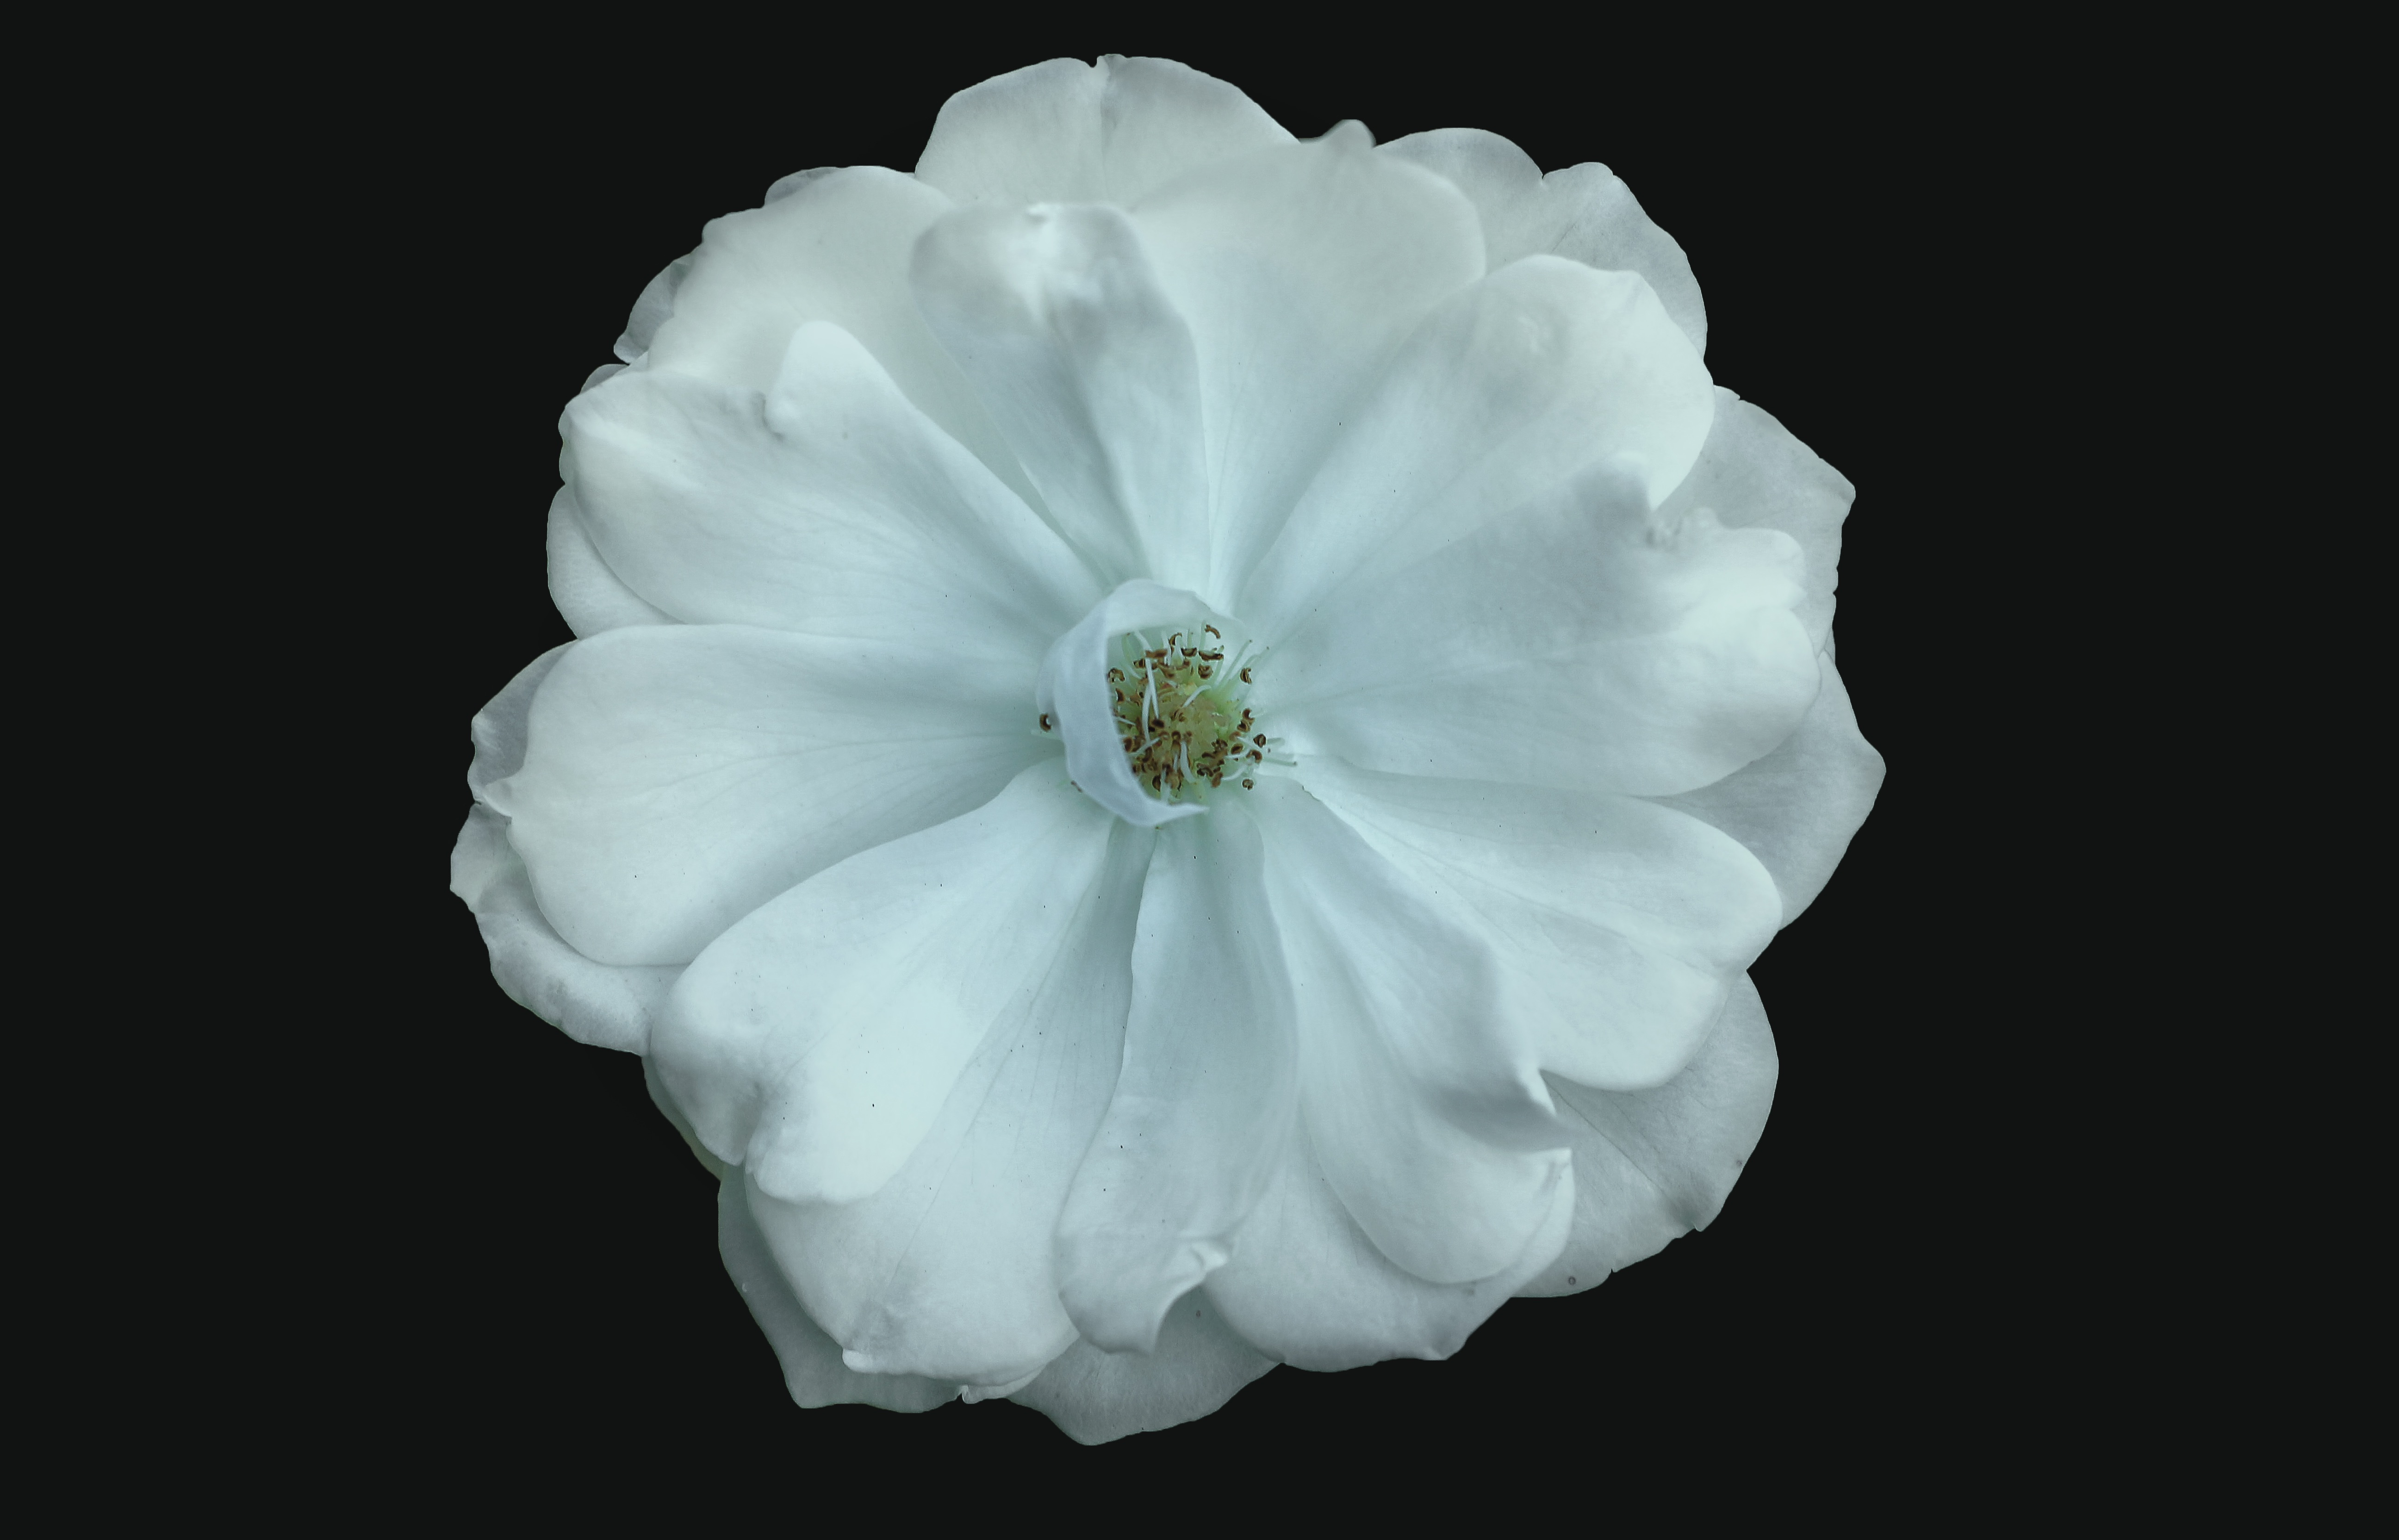
blossom, black and white, plant, white, flower, petal, flora, peony, macro photography, flowering plant, monochrome photography, land plant